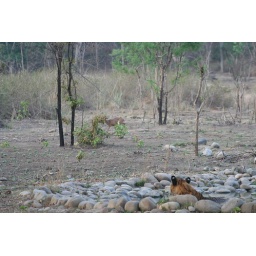
male tiger relaxing in water hole &amp;amp; keeping eye on a cautious barking dear crossing the pond !